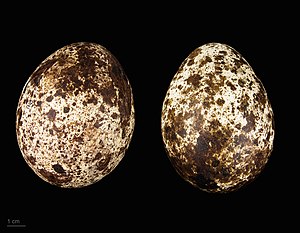
Fiskeørn
Pandion haliaetus
"Fiskeørn er en middelstor rovfugl med et vingefang på 145-176 cm. Den er udbredt på alle kontinenter, men især på den nordlige halvkugle. Fiskeørnen i Australien regnes dog af nogle for en særskilt art. Slægtsnavnet ""Pandion"" er oprindeligt navnet på en mytisk græsk konge af Attika, mens ""haliaetus"" betyder ""havørn"" på græsk.